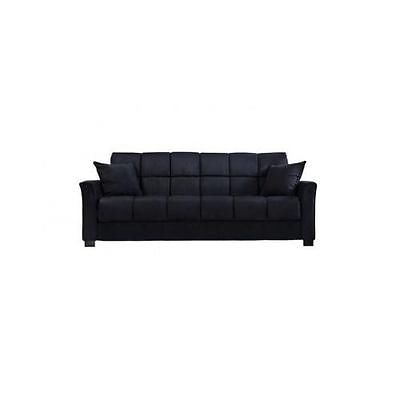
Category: sofa